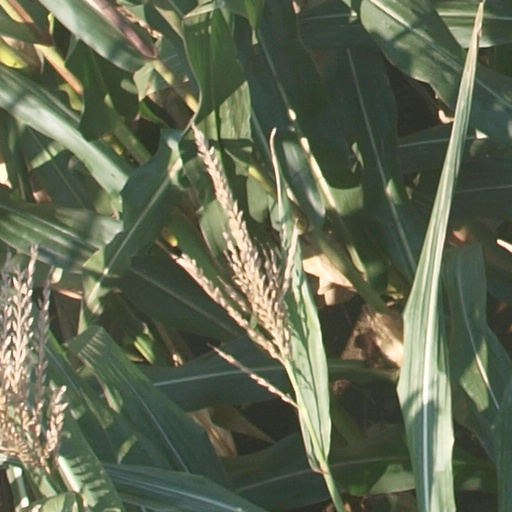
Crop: maize; corn